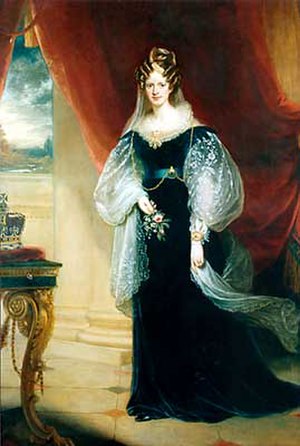
Adelaide af Sachsen-Meiningen
Adelaide af Sachsen-Meiningen
Adelaide af Sachsen-Meiningen var britisk dronning, gift med Vilhelm IV 1818, kronet 1831.